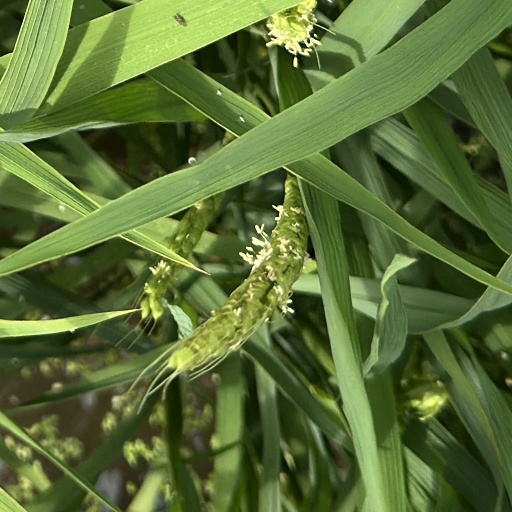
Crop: rice